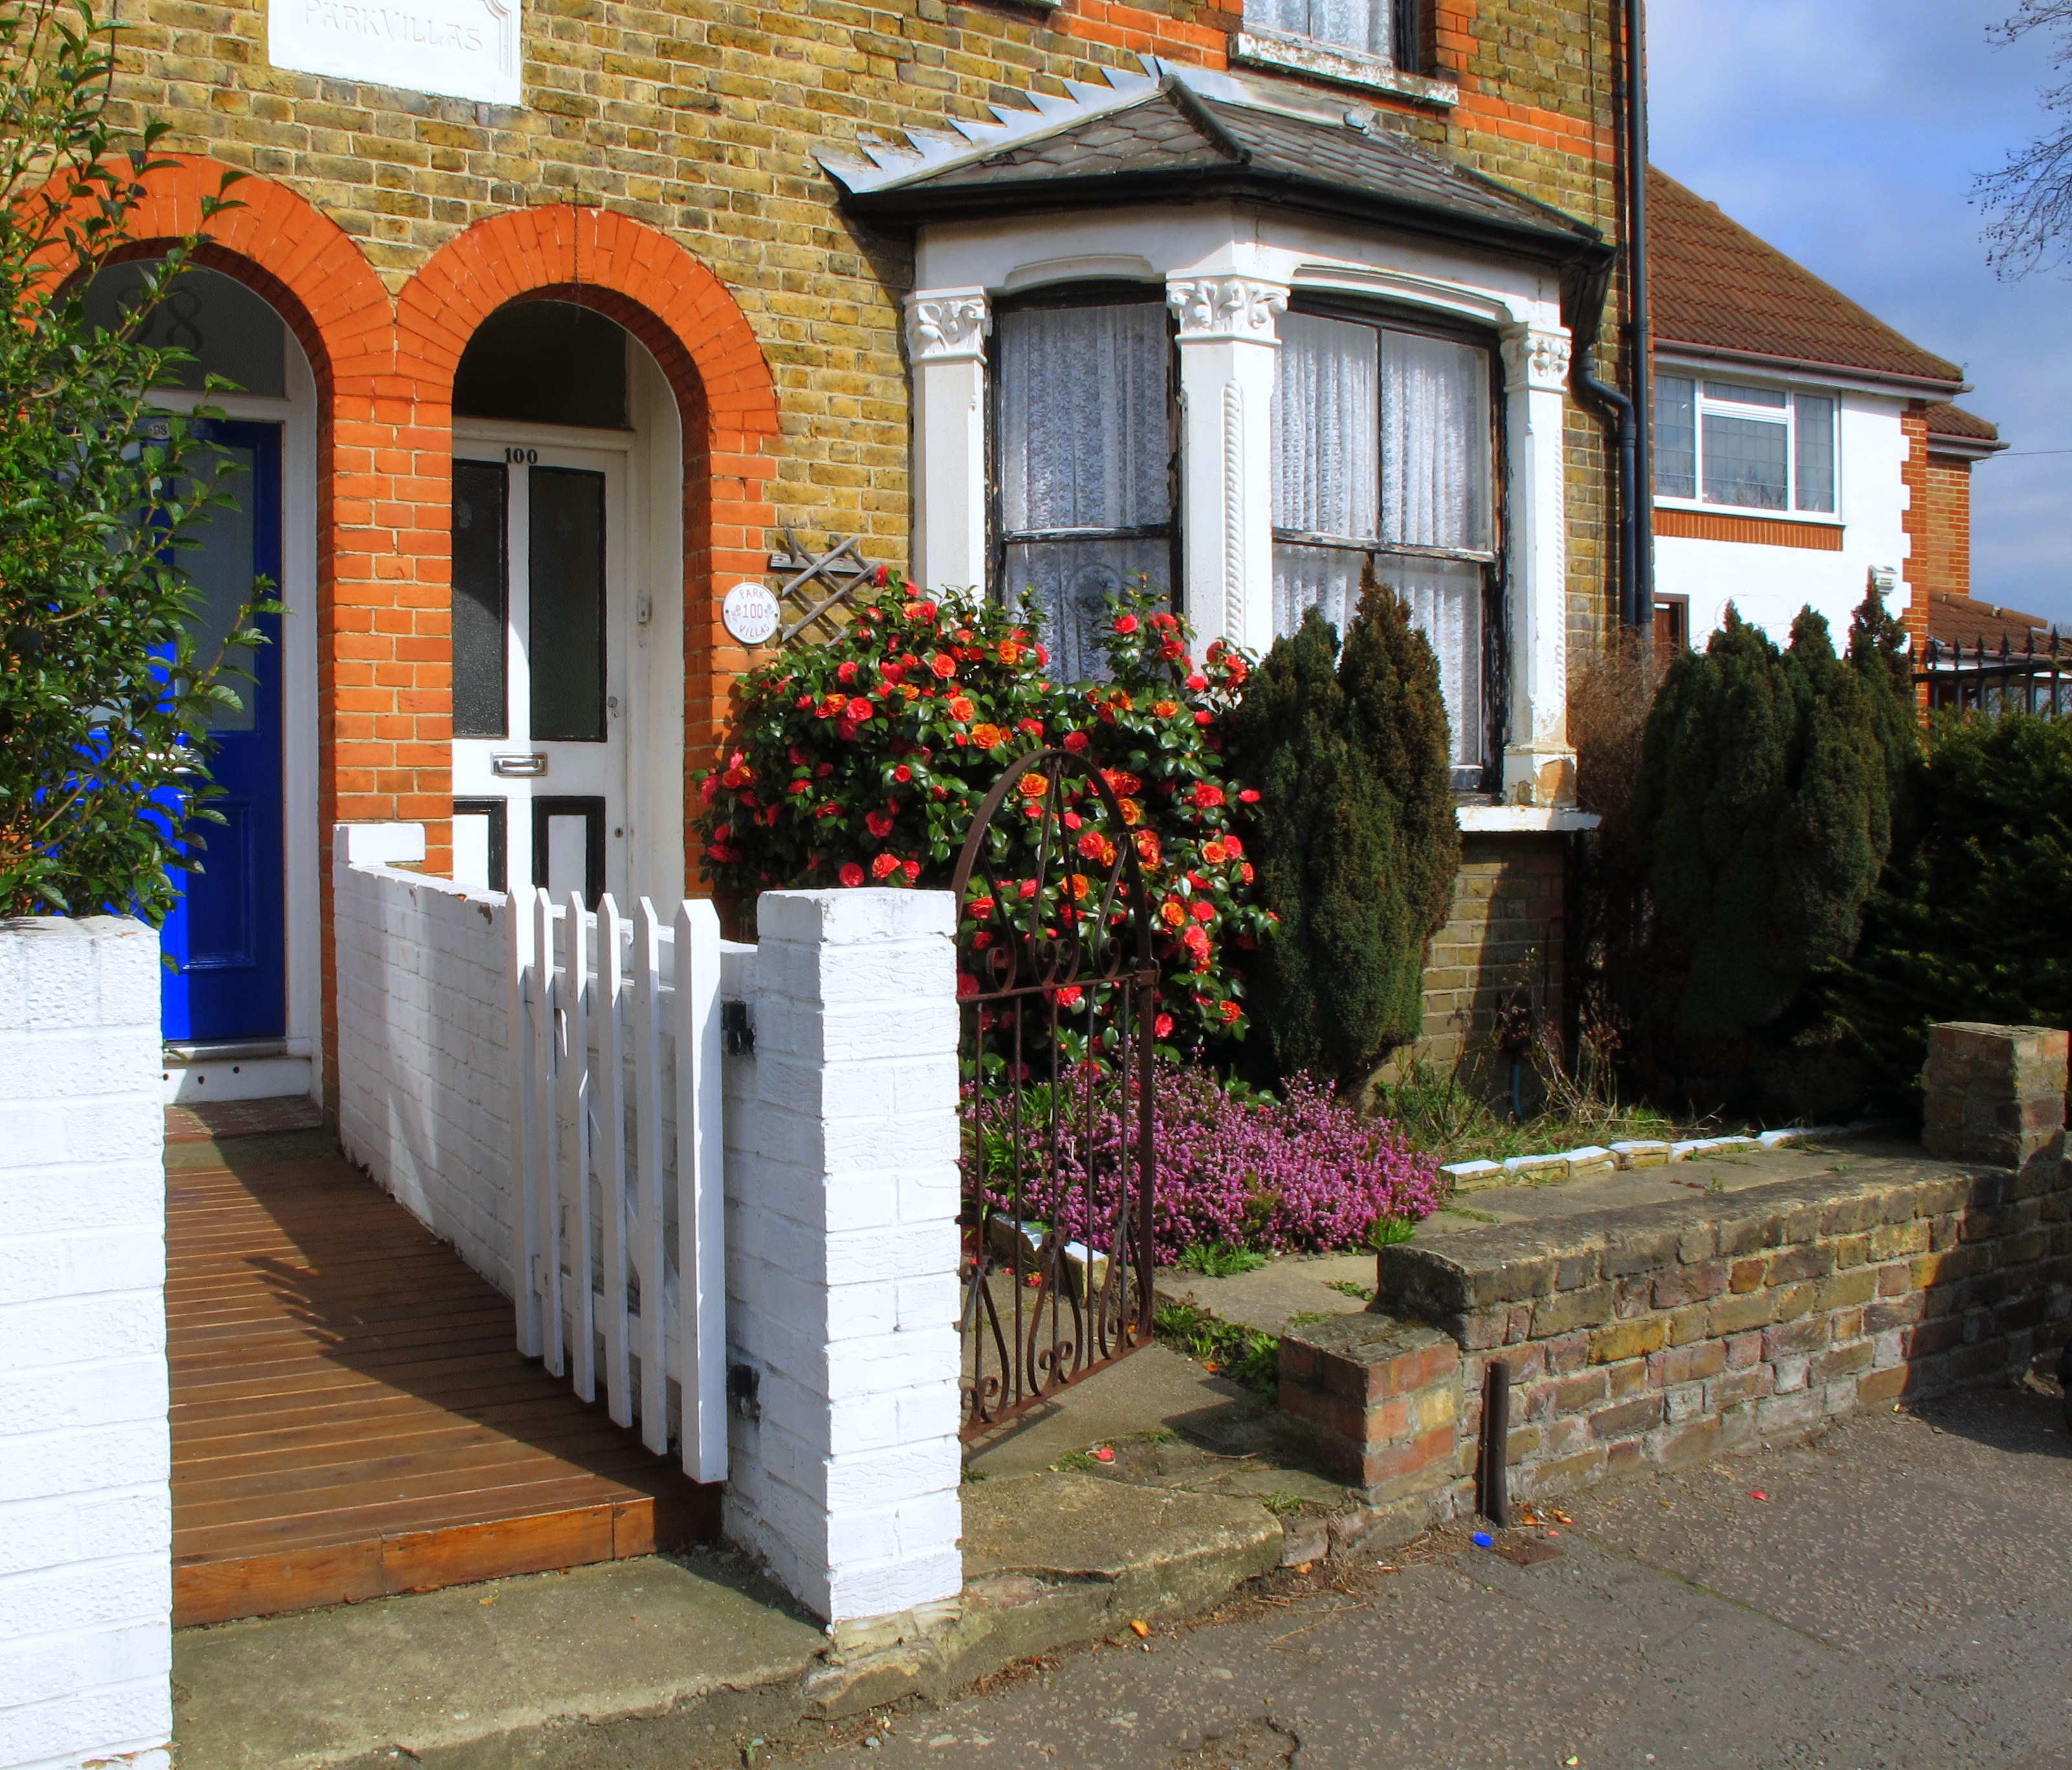
fence, architecture, villa, house, city, home, wall, porch, walkway, spring, cottage, backyard, facade, property, residential, picket fence, england, london, landscaping, courtyard, english, estate, yard, hacienda, real estate, residential house, residential area, outdoor structure, isleworth